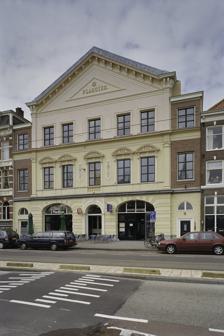
Building: Verzetsmuseum
Country: Netherlands
Year built: 1876
Museum in Plantage, Amsterdam, the Netherlands Verzetsmuseum Verzetsmuseum in 2005 Location in Amsterdam Established 1999 Location Plantage Kerklaan 61 Amsterdam , Netherlands Coordinates 52°22′04″N 4°54′46″E / 52.3679°N 4.9128°E / 52.3679; 4.9128 Website www .verzetsmuseum .org The Resistance Museum ( Dutch : Verzetsmuseum ) is a museum located in the Plantage neighbourhood in Amsterdam , the Netherlands . The Dutch Resistance Museum, chosen [ by whom? ] as the best historical museum of the Netherlands, aims to tell the story of the Dutch people in World War II . From 14 May 1940 to 5 May 1945, the Netherlands were occupied by Nazi Germany . Permanent exhibits of the museum recreate the atmosphere of the streets of Amsterdam during the German occupation of World War II. Big photographs, old posters, objects, films and sounds from that time, help to recreate the scene. The background of the Holocaust is also visualized to the visitor. This is an exhibition about everyday life during that time, setting them within the larger historical events, to show the varieties of resistance of the Dutch population to the Nazi occupation, including their Dutch collaborators. The museum building The building bearing the Star of David and the name of Petrus Plancius (1550-1622), the Renaissance Amsterdam clergyman and geographer, was built in 1876 by the Jewish singing society Oefening Baart Kunst ( practice makes perfect ). It served for several decades as a Jewish cultural center and synagogue. The Oefening Baart Kunst society kept the Plancius name on its building to underline its respect to the Amsterdam city traditions. Plancius was the name of the old house located there prior to construction of the building. For a long time, the Plancius building served many different functions. Since 1999, after its renovation, it is the seat of the Verzetsmuseum. Permanent exhibition The focus of Verzetsmuseum is the German Occupation of the Netherlands from multiple individuals' perspectives in the Dutch resistance to Nazi rule, from the May 1940 invasion to liberation in May 1945. The museum has published the catalogue of its permanent exhibition, which opened in 2022, The Netherlands during the Second World War in One Hundred Stories . Digital information on the museum also outlines its focus. See also Dutch National Holocaust Museum NIOD Institute for War, Holocaust and Genocide Studies Overloon War Museum References ^ "Verzetsmuseum - Dutch Resistance Museum in Amsterdam" . Amsterdam Info . ^ "Verzetsmuseum - homepage NL" . www.verzetsmuseum.org . ^ Verzets Resistance Museum, The Netherlands during the Second World War in One Hundred Stories . Amsterdam: Verzetsmuseum 2023. ISBN 9789071944192 ^ "Verzetsmuseum - Dutch Resistance Museum in Amsterdam - Amsterdam.info" . www.amsterdam.info . ^ "The Netherlands in WW II" . Verzetsmuseum . Further reading Gonzales, Elena. Exhibitions for Social Justice . New York: Routledge 2020. ISBN 9781138292598 External links Media related to Verzetsmuseum Amsterdam at Wikimedia Commons Official website Tourist info Authority control databases International ISNI VIAF National Germany United States Israel People ISIL : NL-AsdVMA